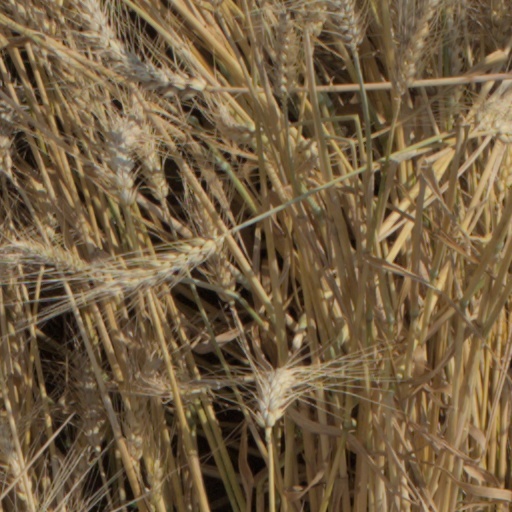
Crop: wheat